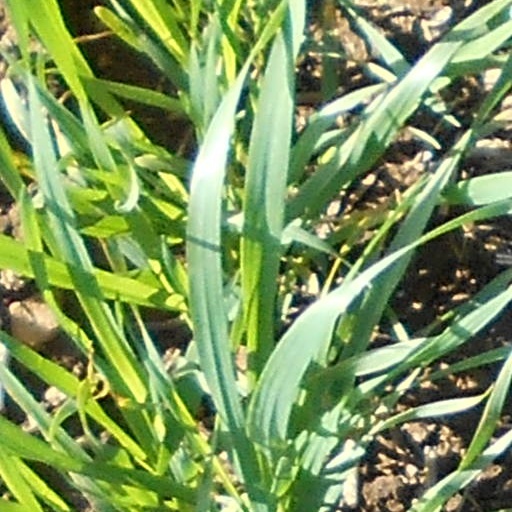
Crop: wheat